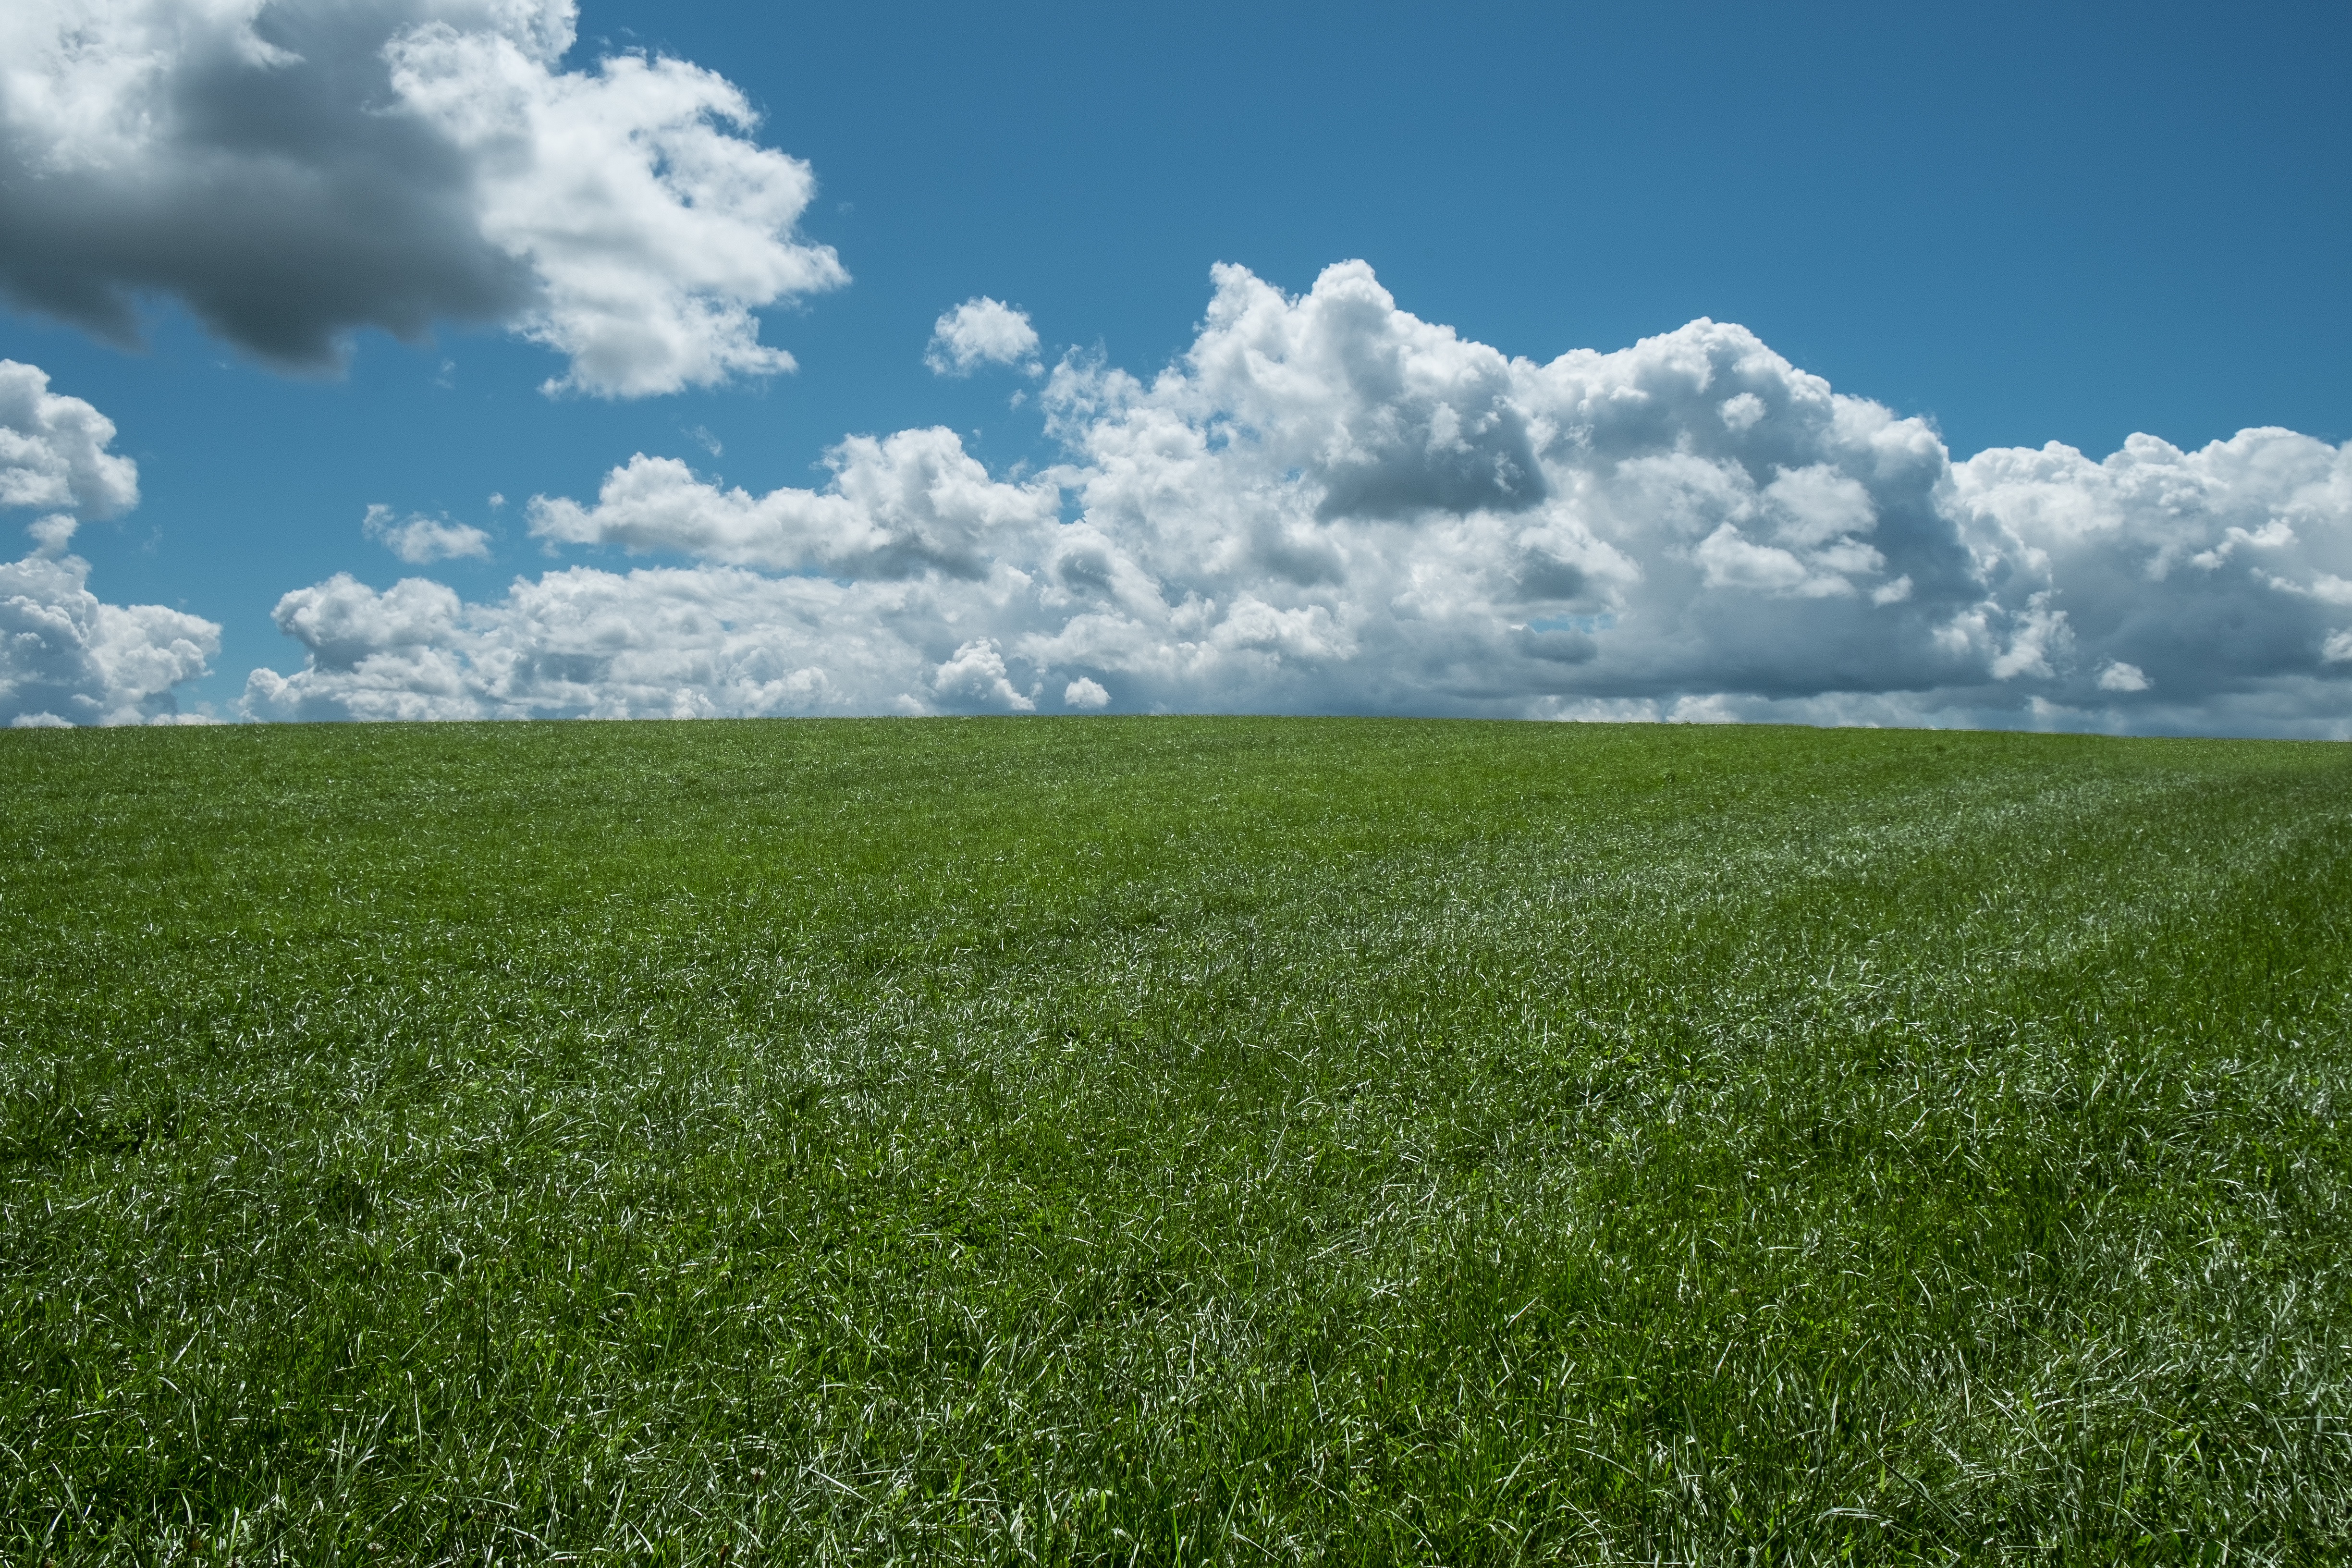
nature, grass, horizon, cloud, plant, sky, field, lawn, meadow, prairie, sunlight, hill, flower, green, crop, pasture, agriculture, plain, rapeseed, grassland, plateau, habitat, ecosystem, brassica, steppe, rural area, flowering plant, natural environment, grass family